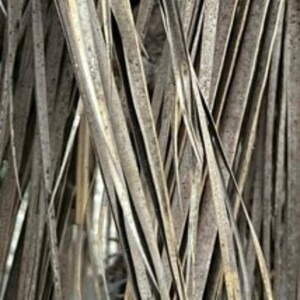
Label: Fusarium Wilt